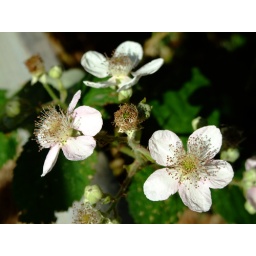
Flowering blackberry brambles, along the Southern Walkway. You can almost make out some tiny, green fruit in the background.